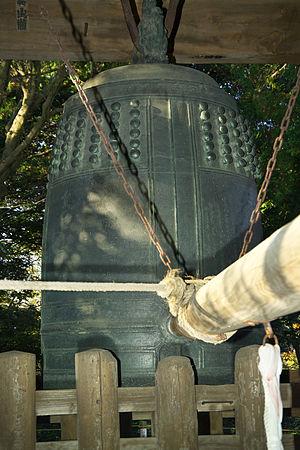
Le Zuirokuzan Engaku Kōshō Zenji, ou Engaku-ji, est un des plus importants complexes de temples Zen au Japon; c'est le deuxième des cinq grands temples de Kamakura, préfecture de Kanagawa au sud de Tokyo.